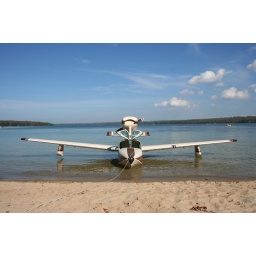
just flying over to the beach